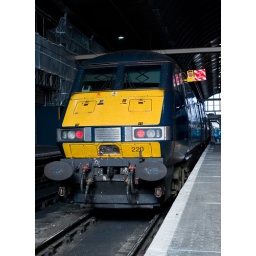
East coast mainline train in Kings Cross station. Note the splattered bird!